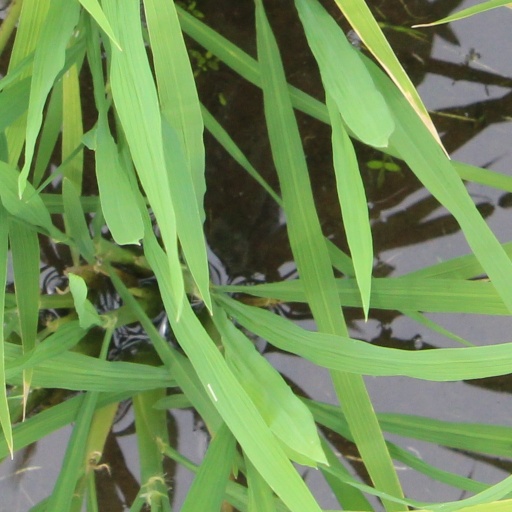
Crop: rice